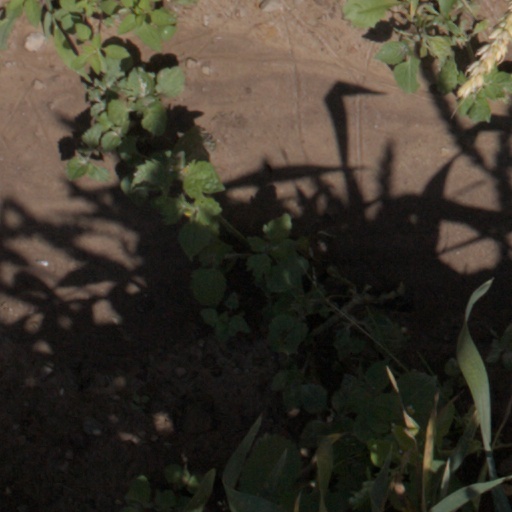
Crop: wheat